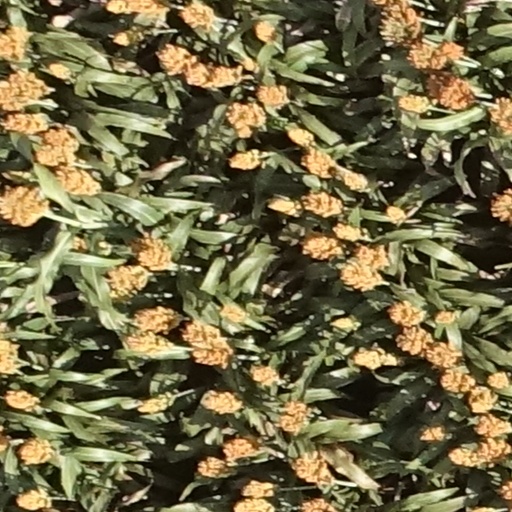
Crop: sorghum